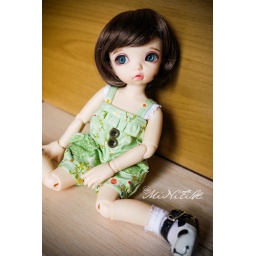
flower green jumpsuit made by me